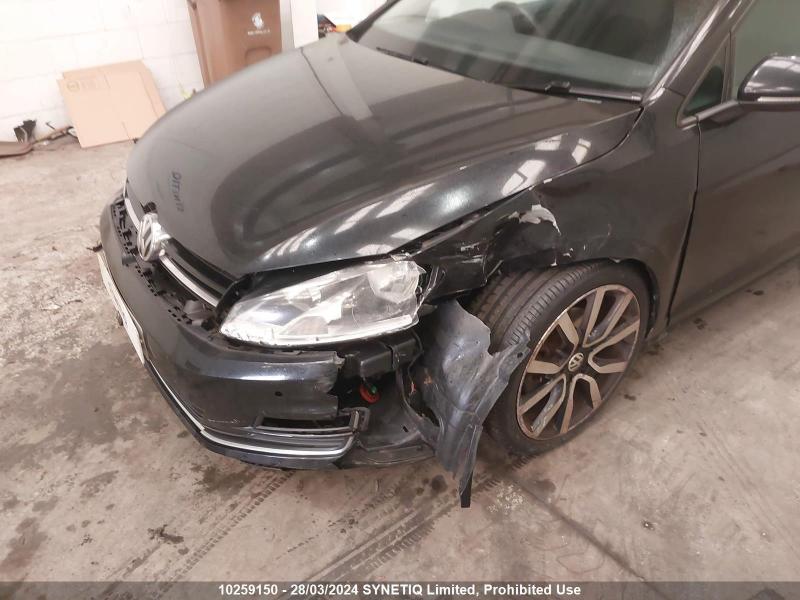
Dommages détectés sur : aile avant gauche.
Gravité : majeur